Transgression (1931 film)

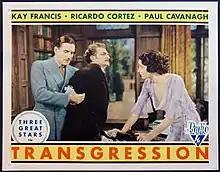
Theatrical poster

Transgression is a 1931 pre-Code American drama film directed by Herbert Brenon, using a screenplay written by Elizabeth Meehan, adapted from Kate Jordan's 1921 novel, "The Next Corner". The film stars Kay Francis (on loan from Paramount), Paul Cavanagh (on loan from Fox), and Ricardo Cortez, and deals with the romantic entanglements of a wealthy English businessman, his wife and a Spanish nobleman.